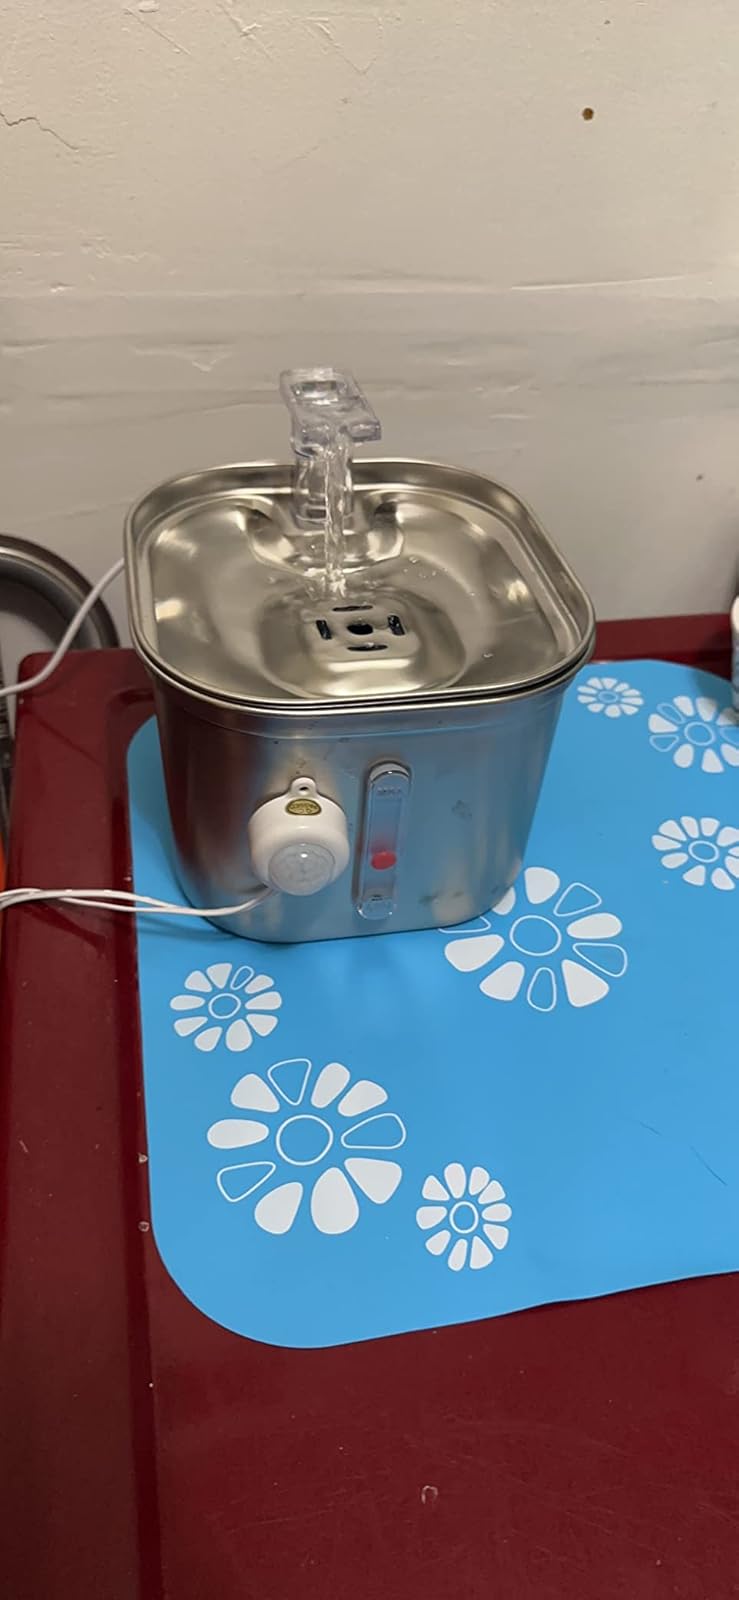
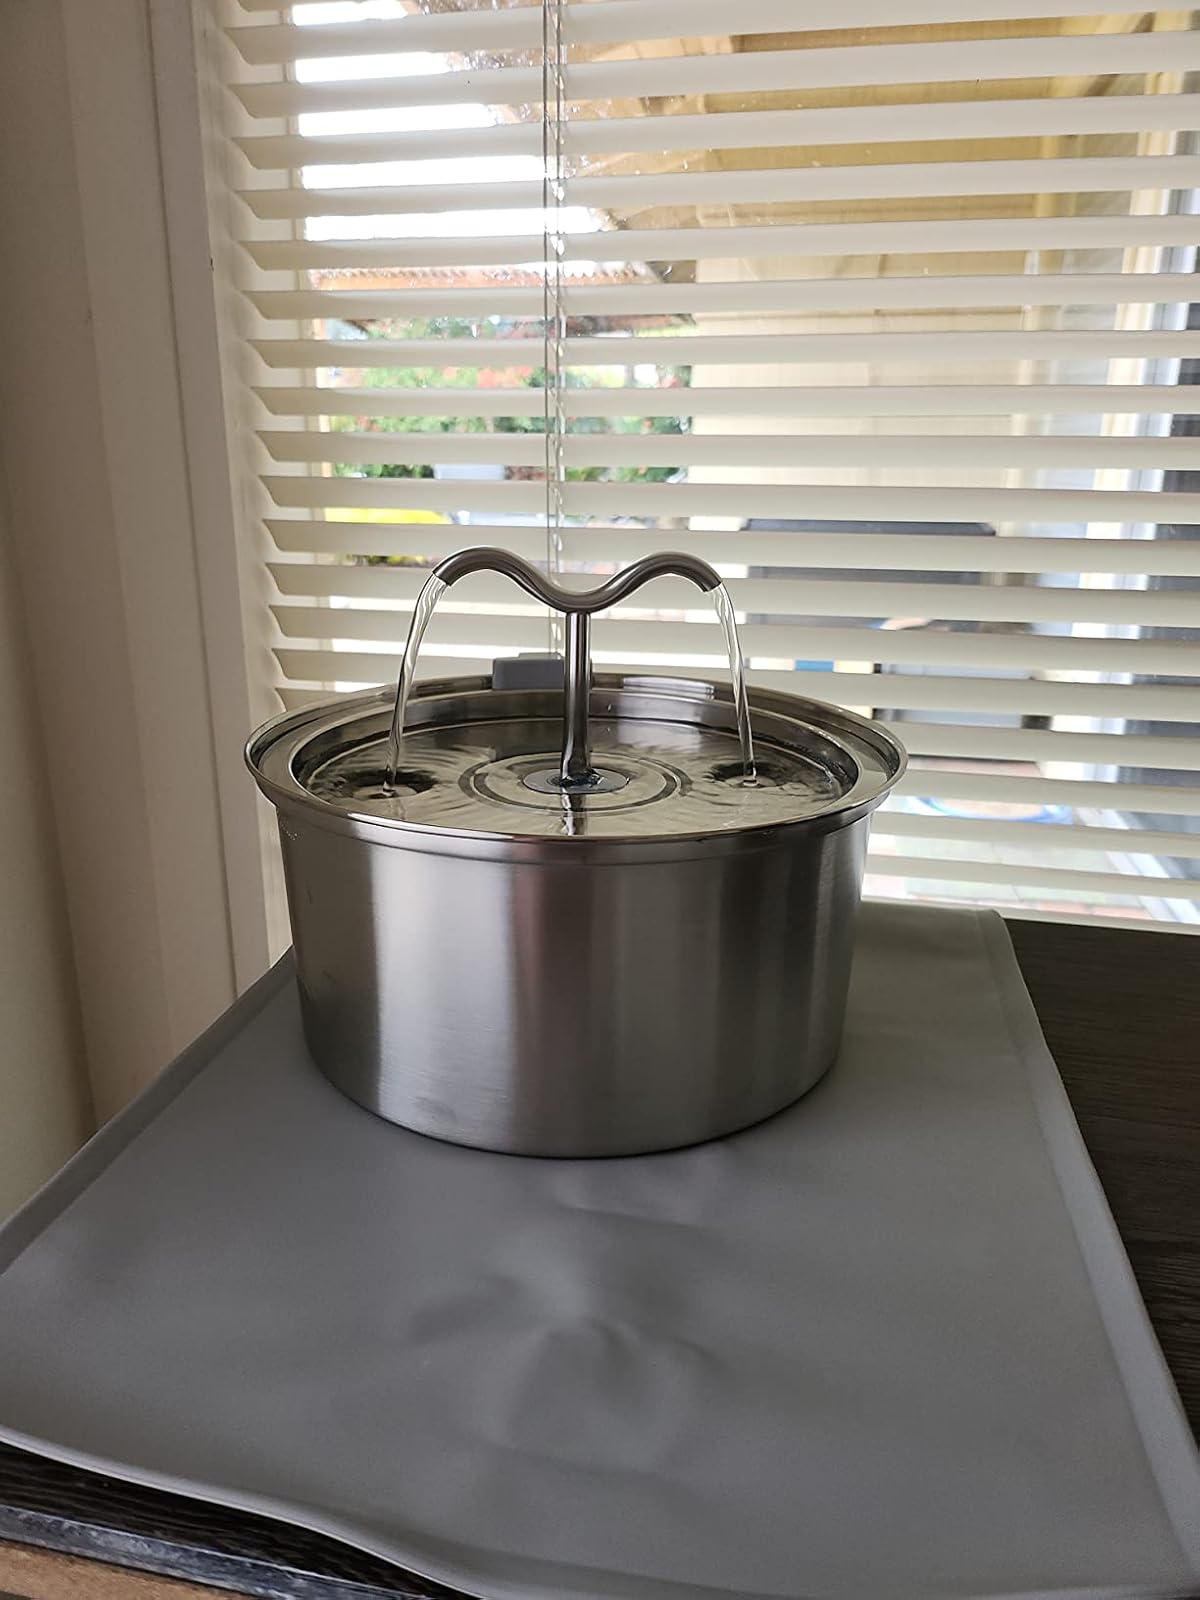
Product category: items_bowl
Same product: no